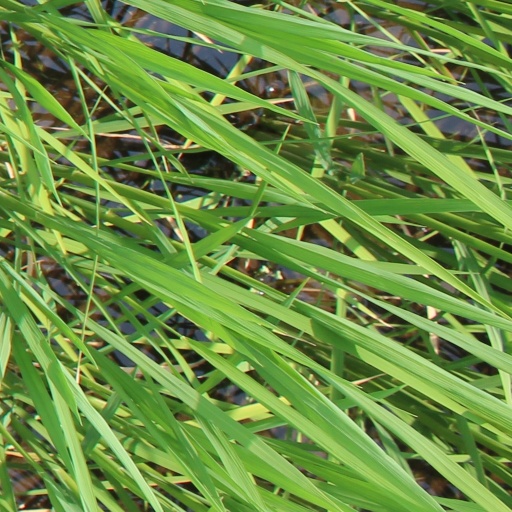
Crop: rice